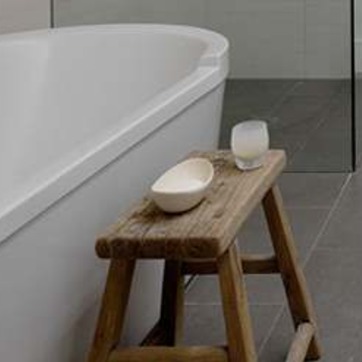
Material: ceramic